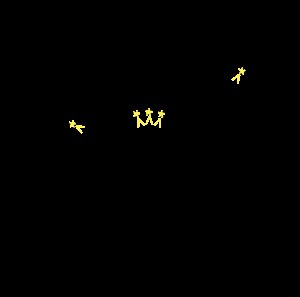
Anaximander
Anaximanders kosmologi
Anaximander var en græsk filosof.